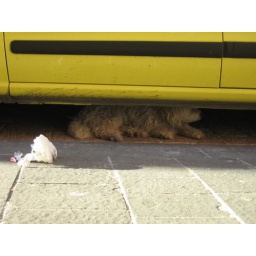
Dog sleeping under a car in Assisi, Italy